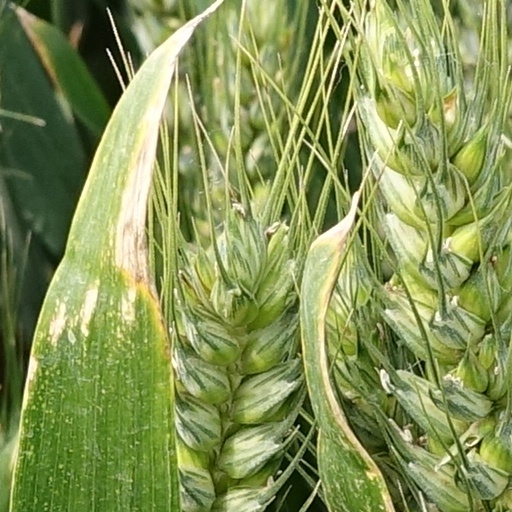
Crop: wheat